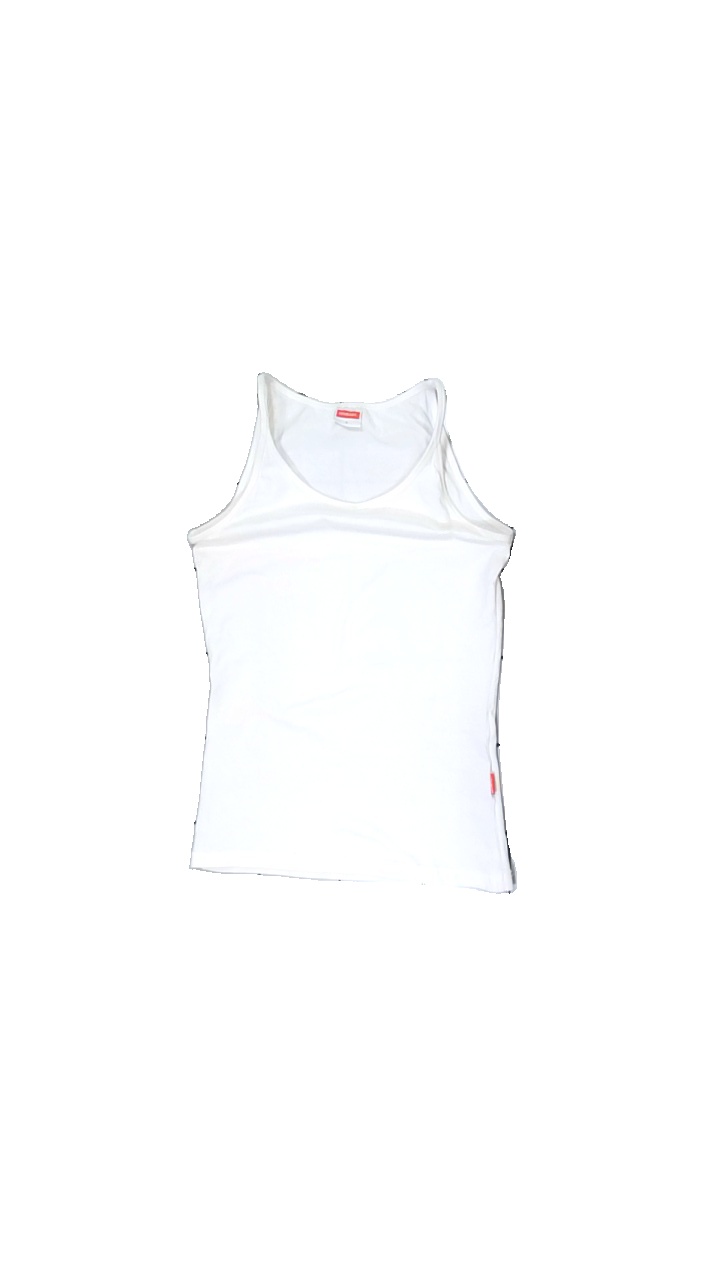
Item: Tank Top (Ladies)
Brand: Newbody
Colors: White
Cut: C-collar
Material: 100% polyester
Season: All
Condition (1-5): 3
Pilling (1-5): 5
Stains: Minor
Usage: Export
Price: <50